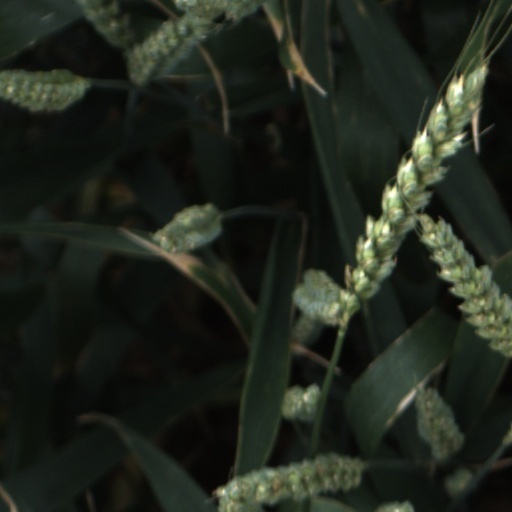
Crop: wheat